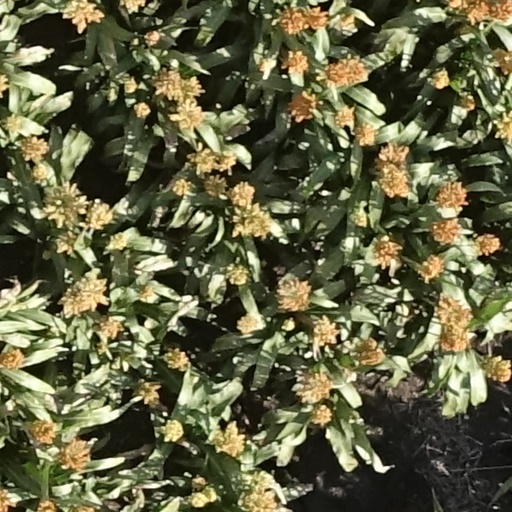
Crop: sorghum